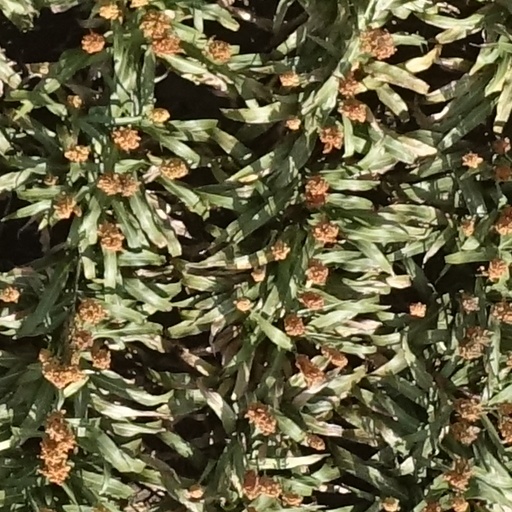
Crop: sorghum